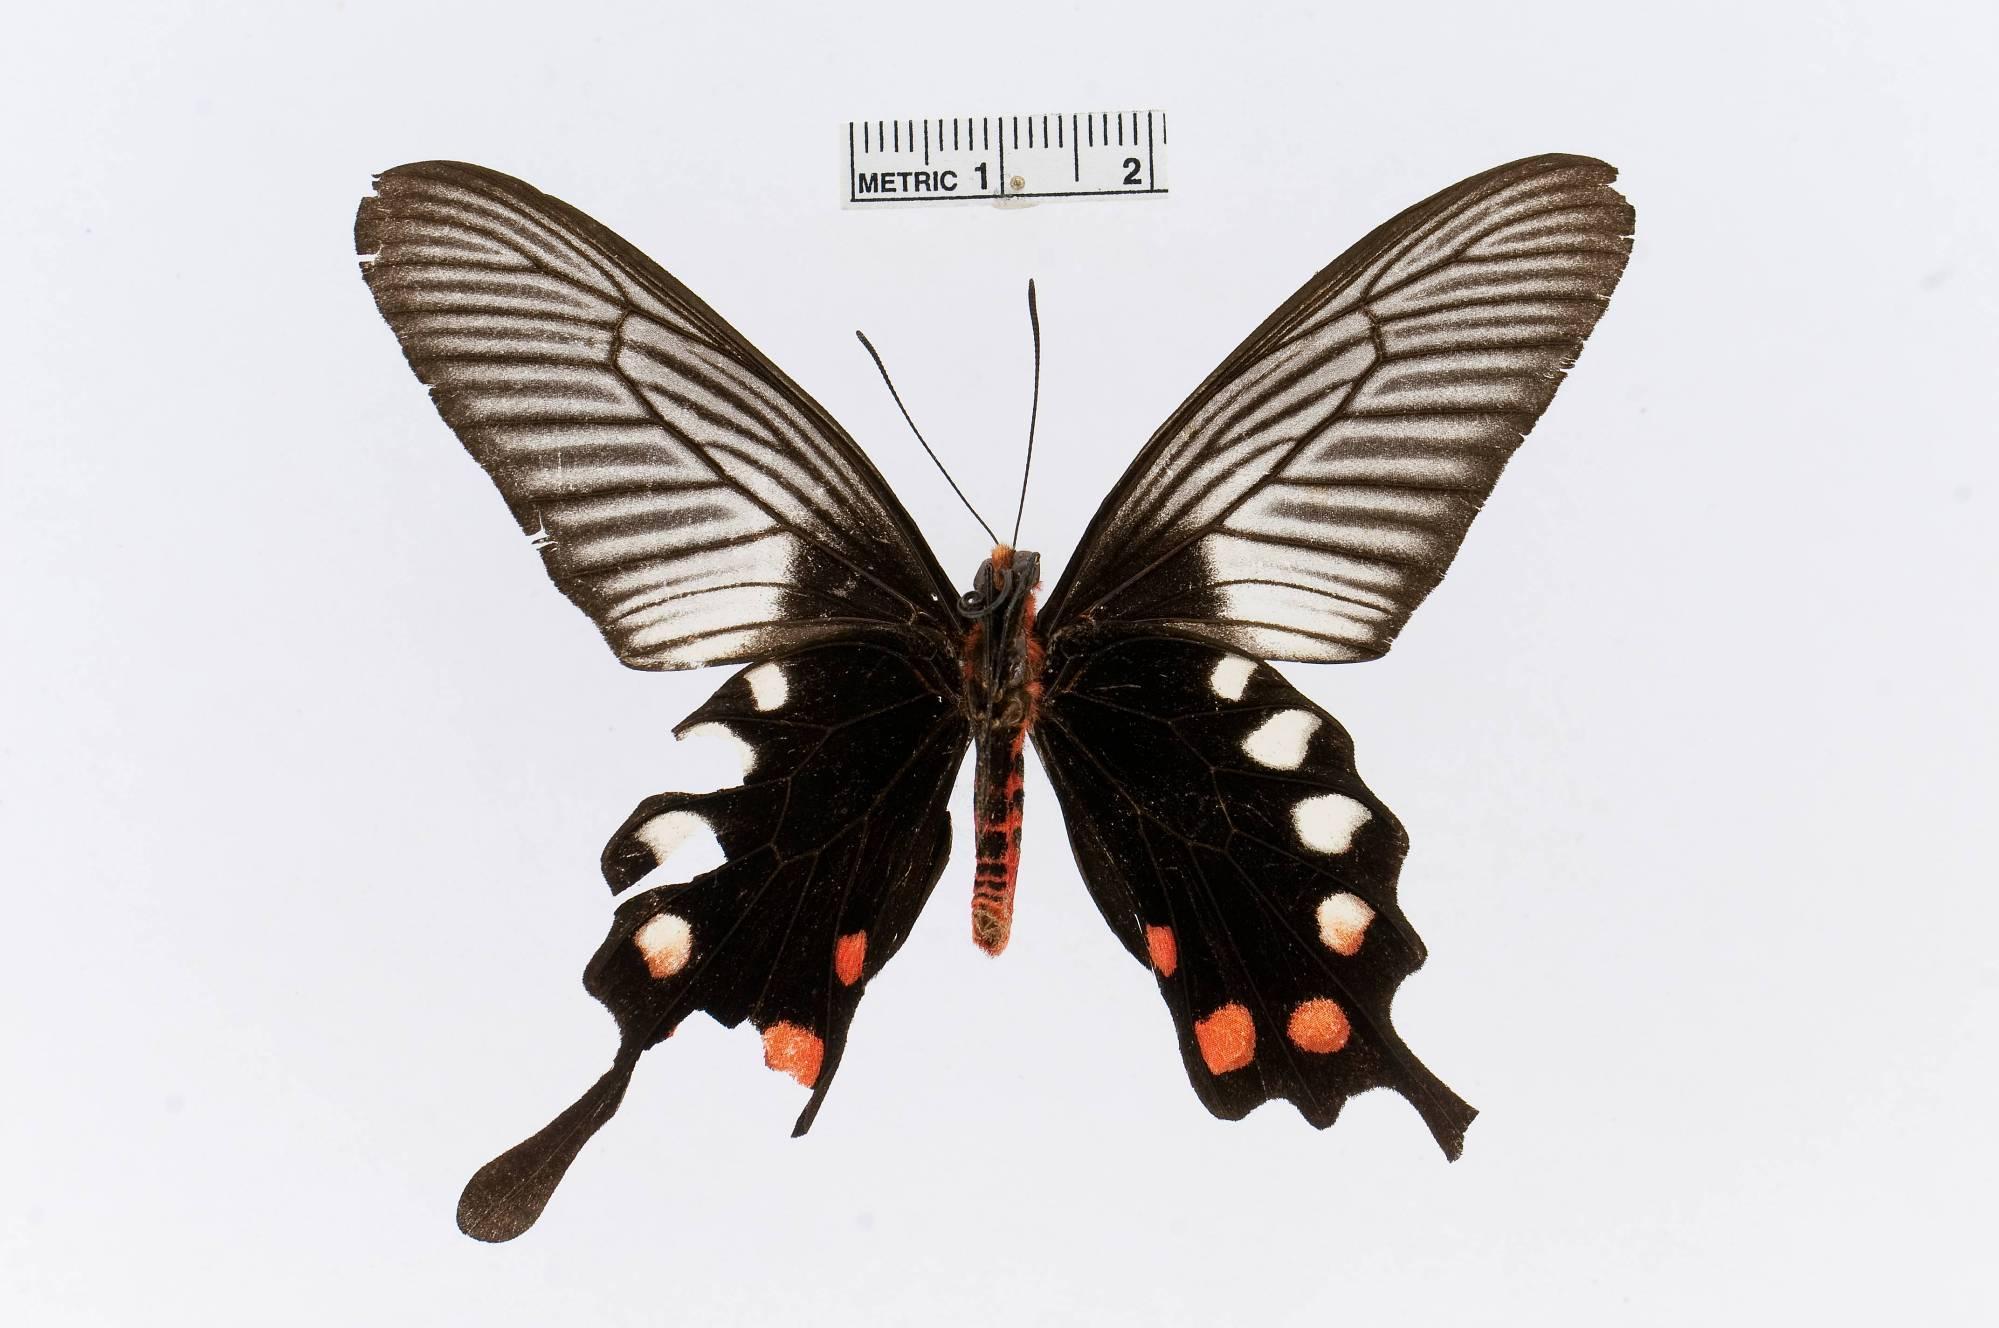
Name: Pachliopta schadenbergi
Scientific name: Pachliopta schadenbergi
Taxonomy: Animalia, Arthropoda, Insecta, Lepidoptera, Papilionidae, Papilioninae
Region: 500
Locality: Angat Dam, [Not Stated], Luzon, Philippines
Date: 7 Oct 1984